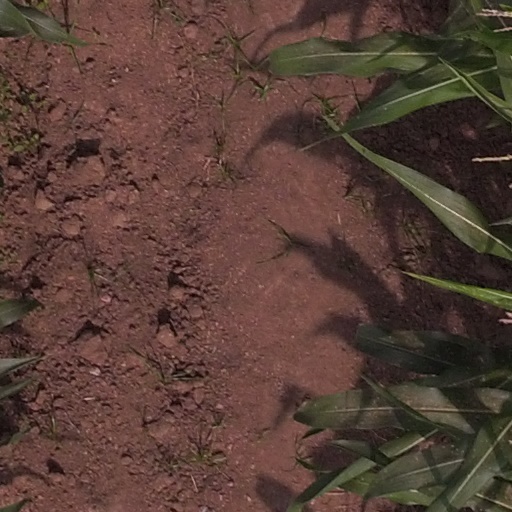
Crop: maize; corn